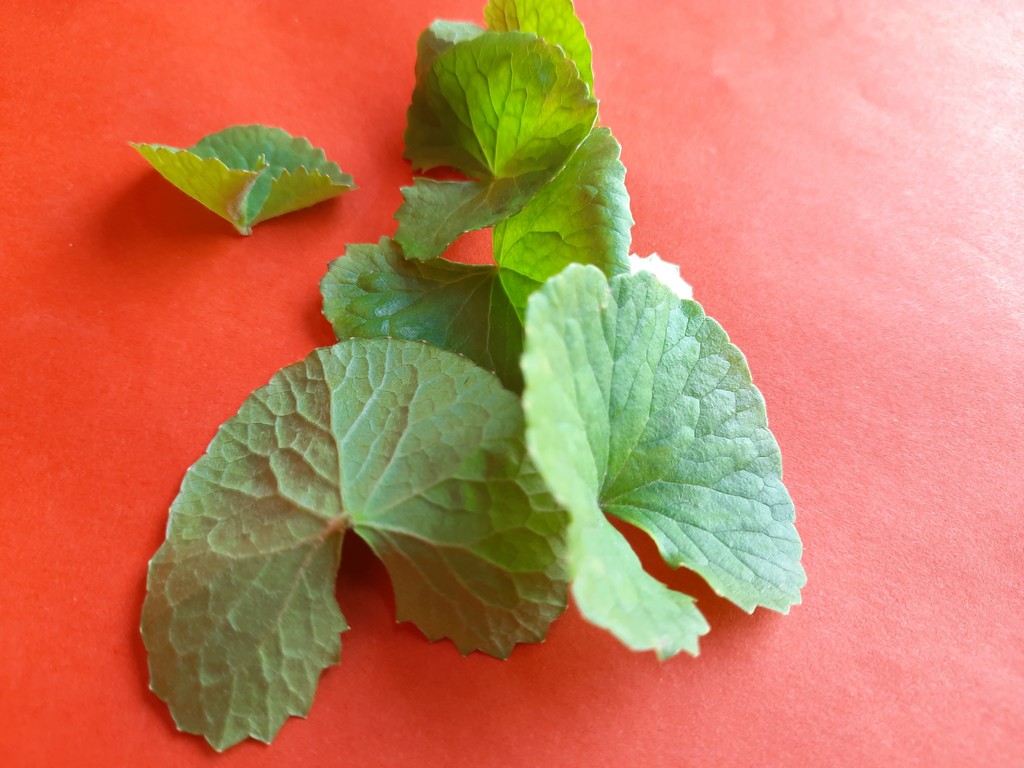
Label: Healthy